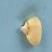
Maize quality: Good